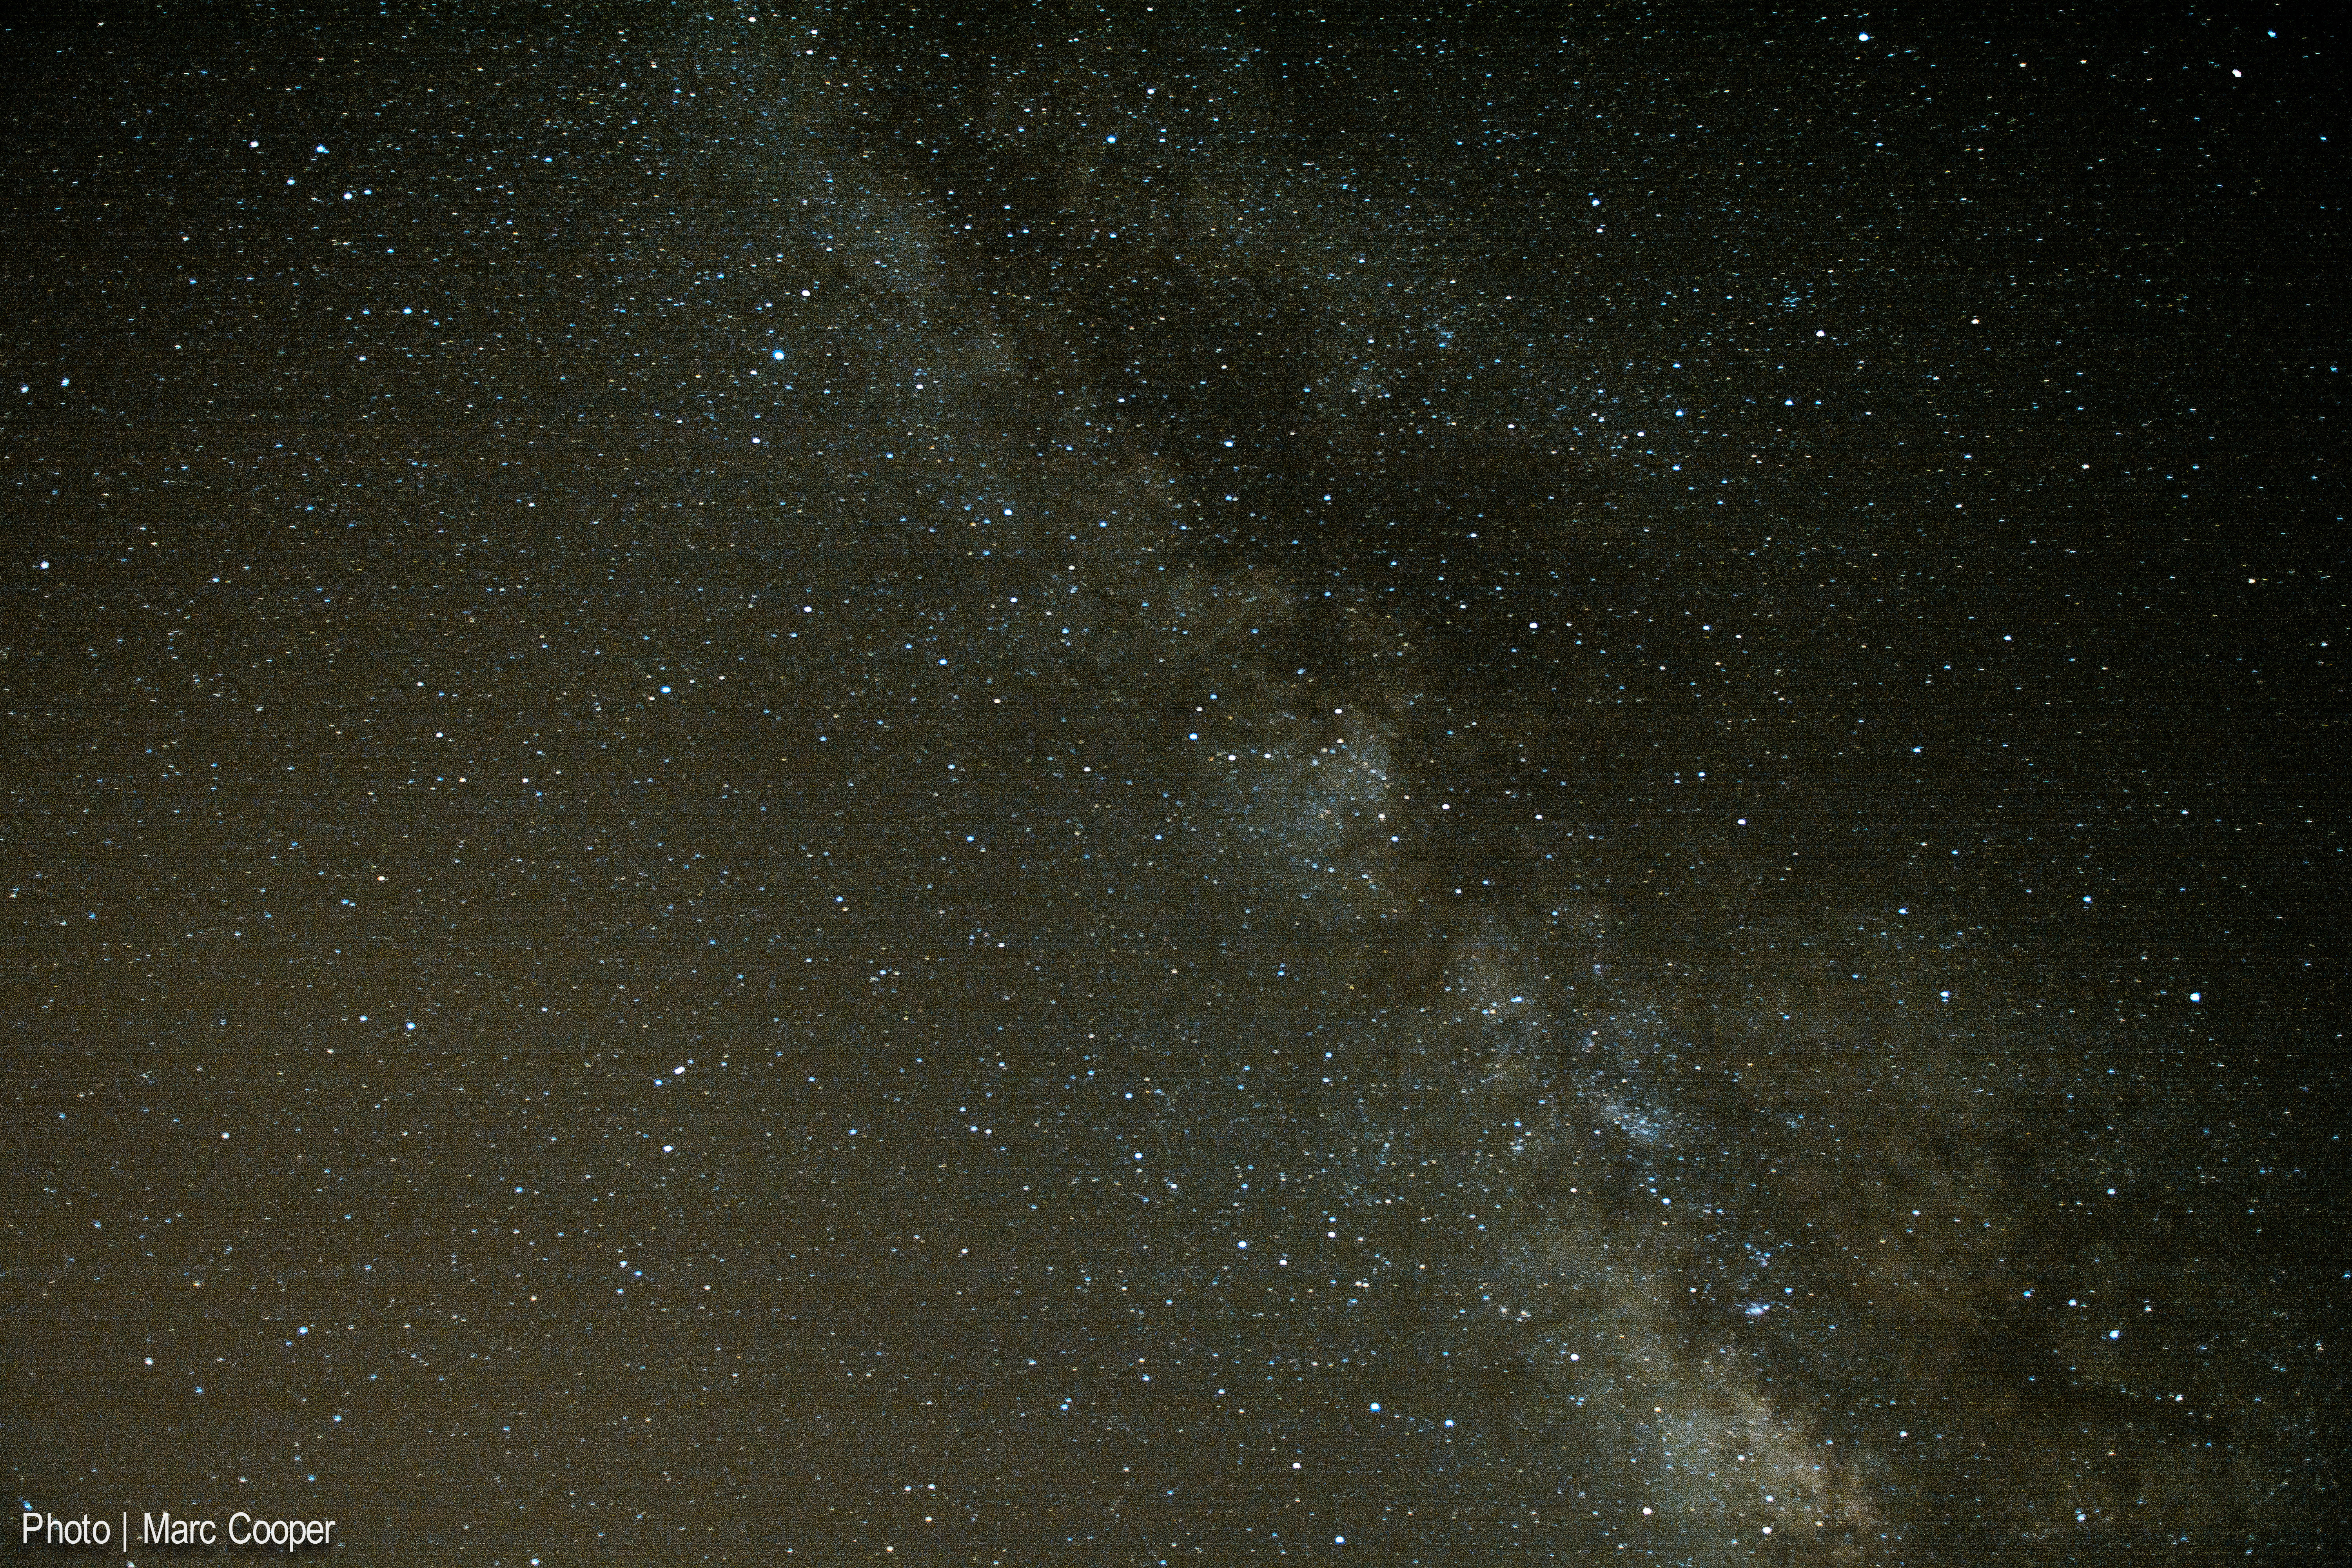
sky, night, star, milky way, texture, atmosphere, space, darkness, galaxy, nebula, cool image, astronomy, universe, i, midnight, phenomenon, astronomical object, spiral galaxy, atmosphere of earth